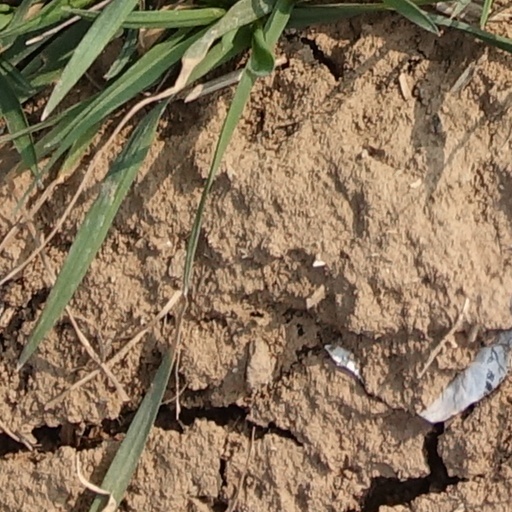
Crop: wheat